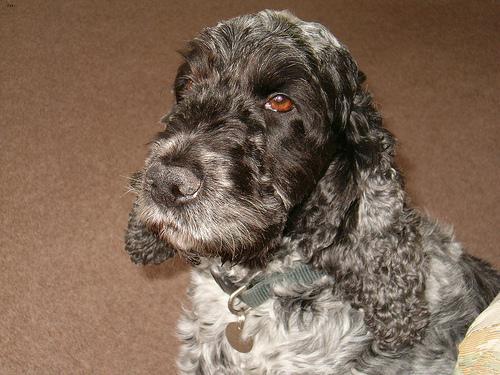
Breed: english cocker spaniel